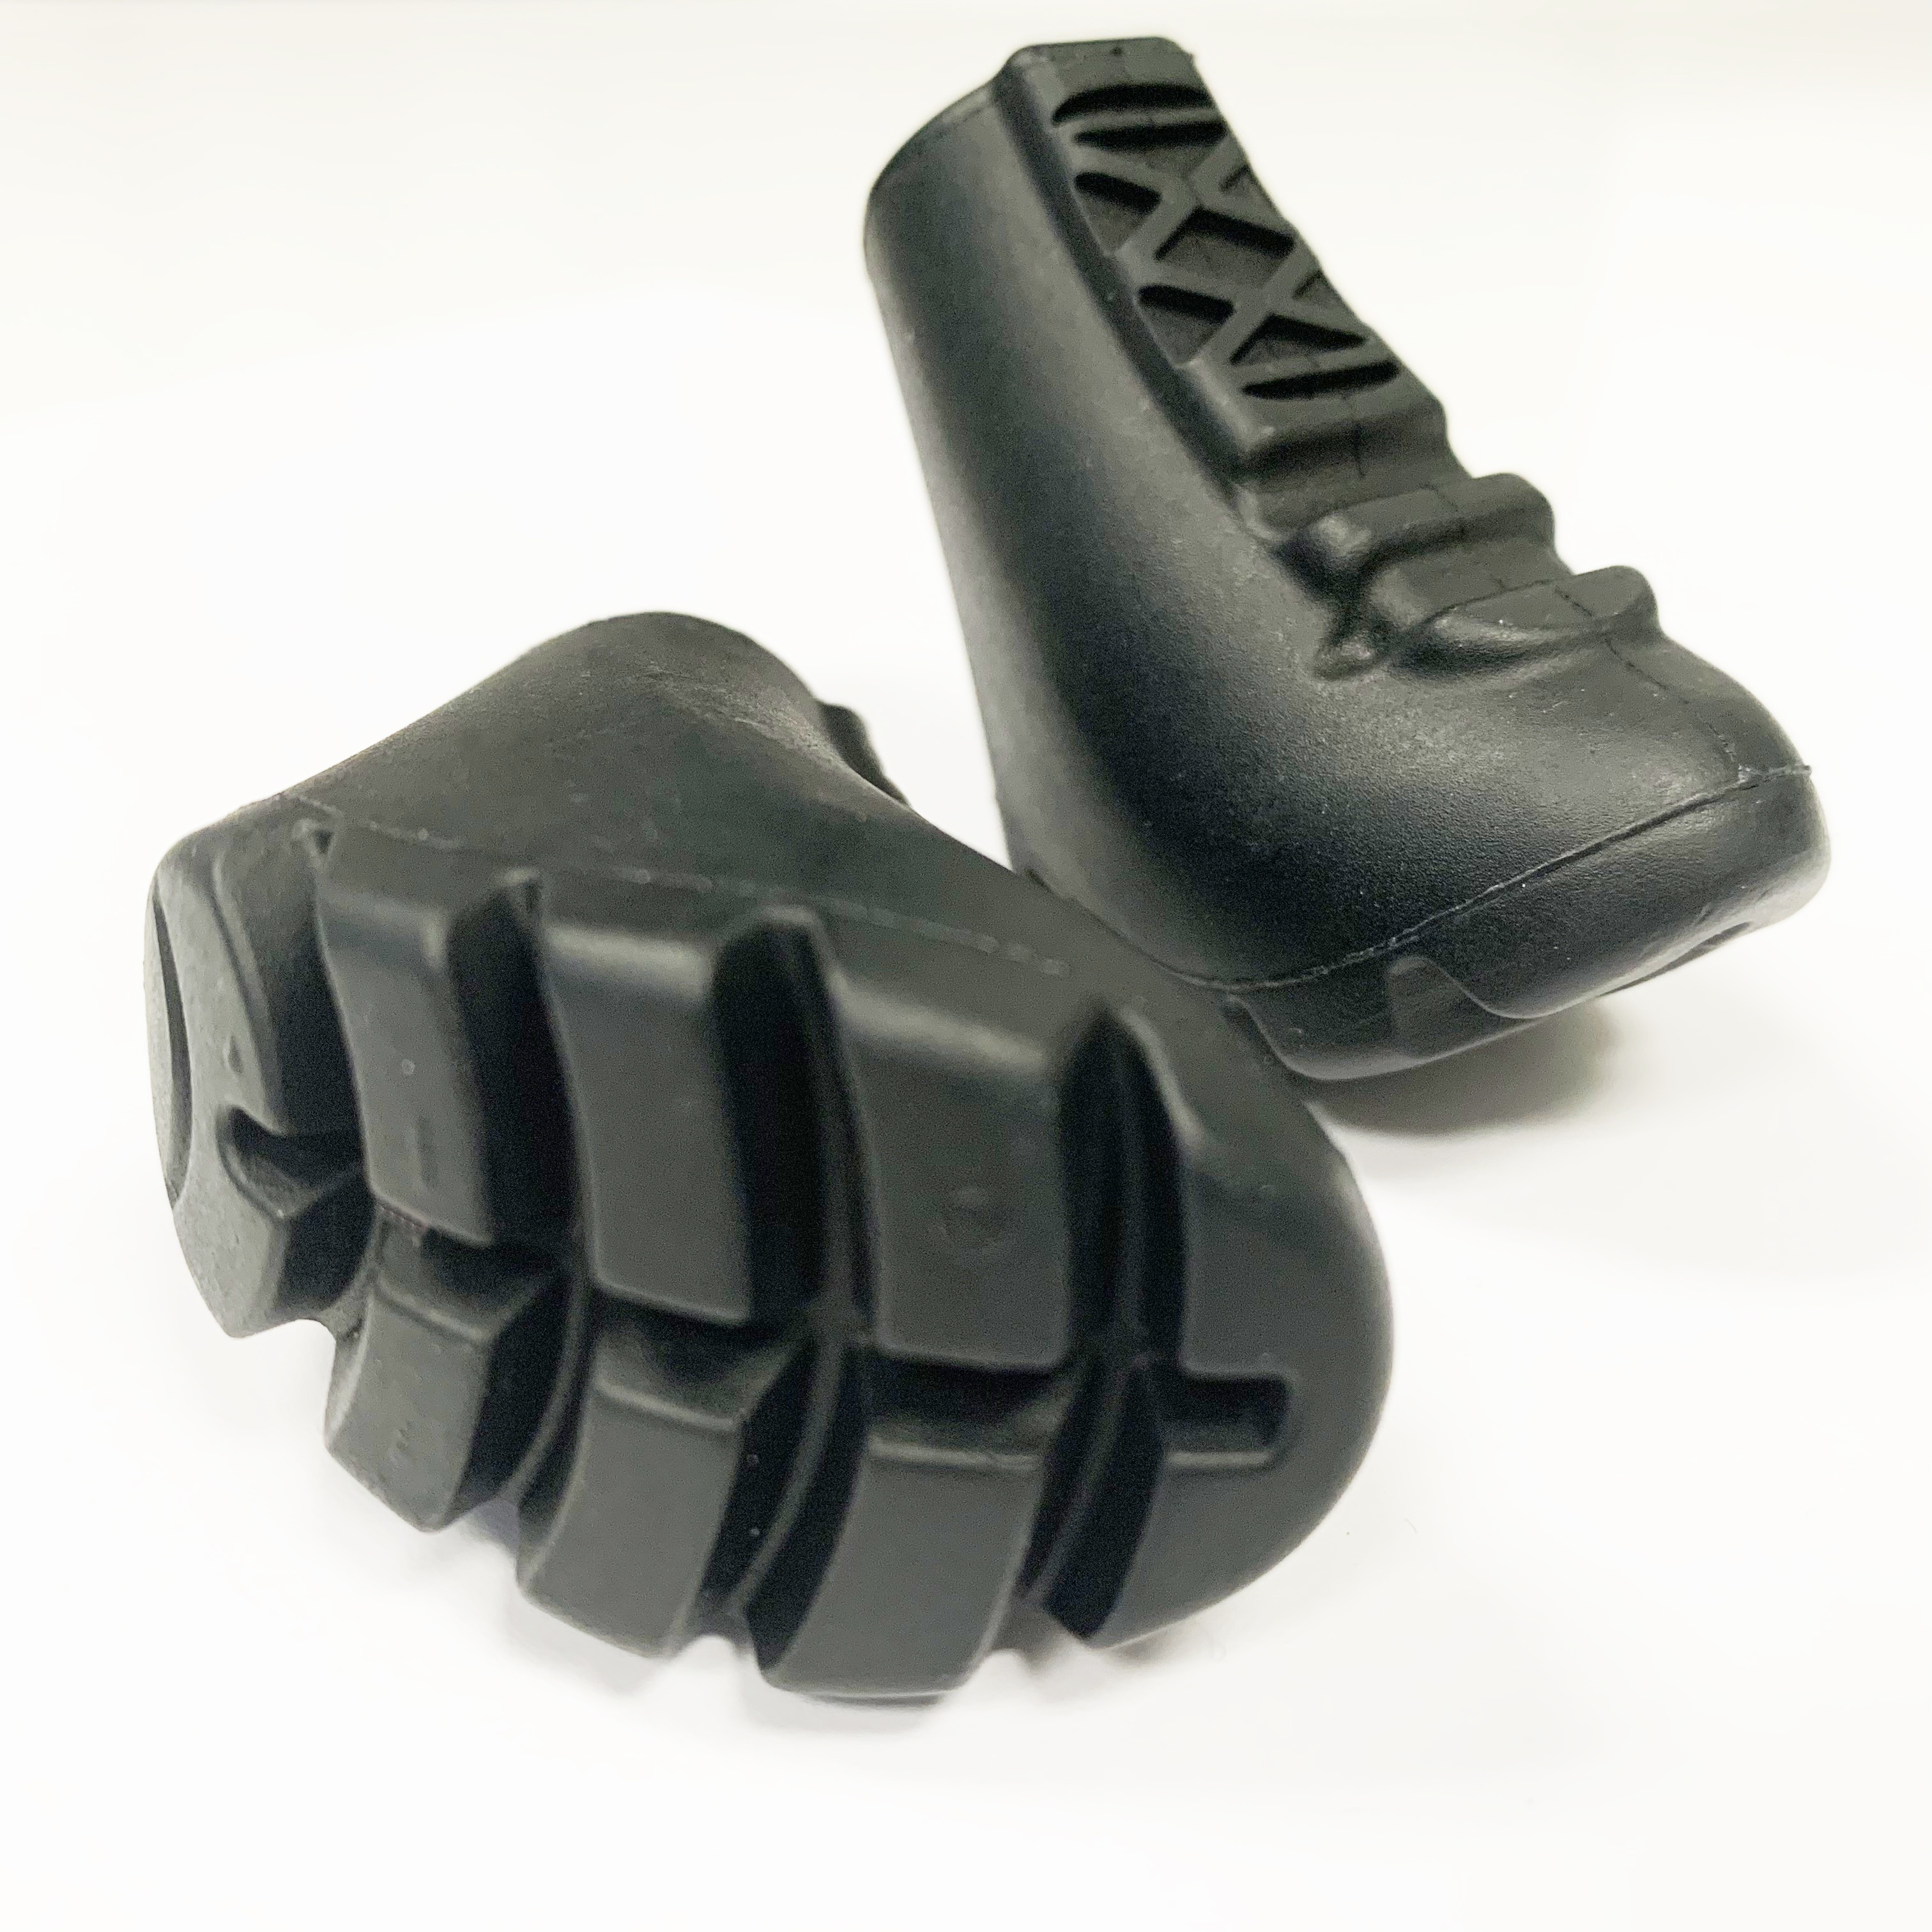
Urban Poling: Urban Boot Tips
Brand: Urban Poling
The durable rubber boot tips for our Urban Poling fitness poles (including Series 300, 4Life, Adventure Series and Spirit poles) should be replaced when the tread begins to wear to ensure continued grip and shock-absorption. Our exclusive boot tips: Flex on contact to absorb shock and vibration when the poles strike the ground Provide excellent traction on hard surfaces such as sidewalks or pavement Help propel you forward, creating a mechanism to walk faster and achieve a better workout Are quickly and easily removed to expose the carbide tip for walking on softer surfaces such as sand, trails and snow The boot tips should face the opposite direction you are walking.
Category: Sporting Goods > Outdoor Recreation > Camping & Hiking > Hiking Pole Accessories > Hiking Pole Guard Kits